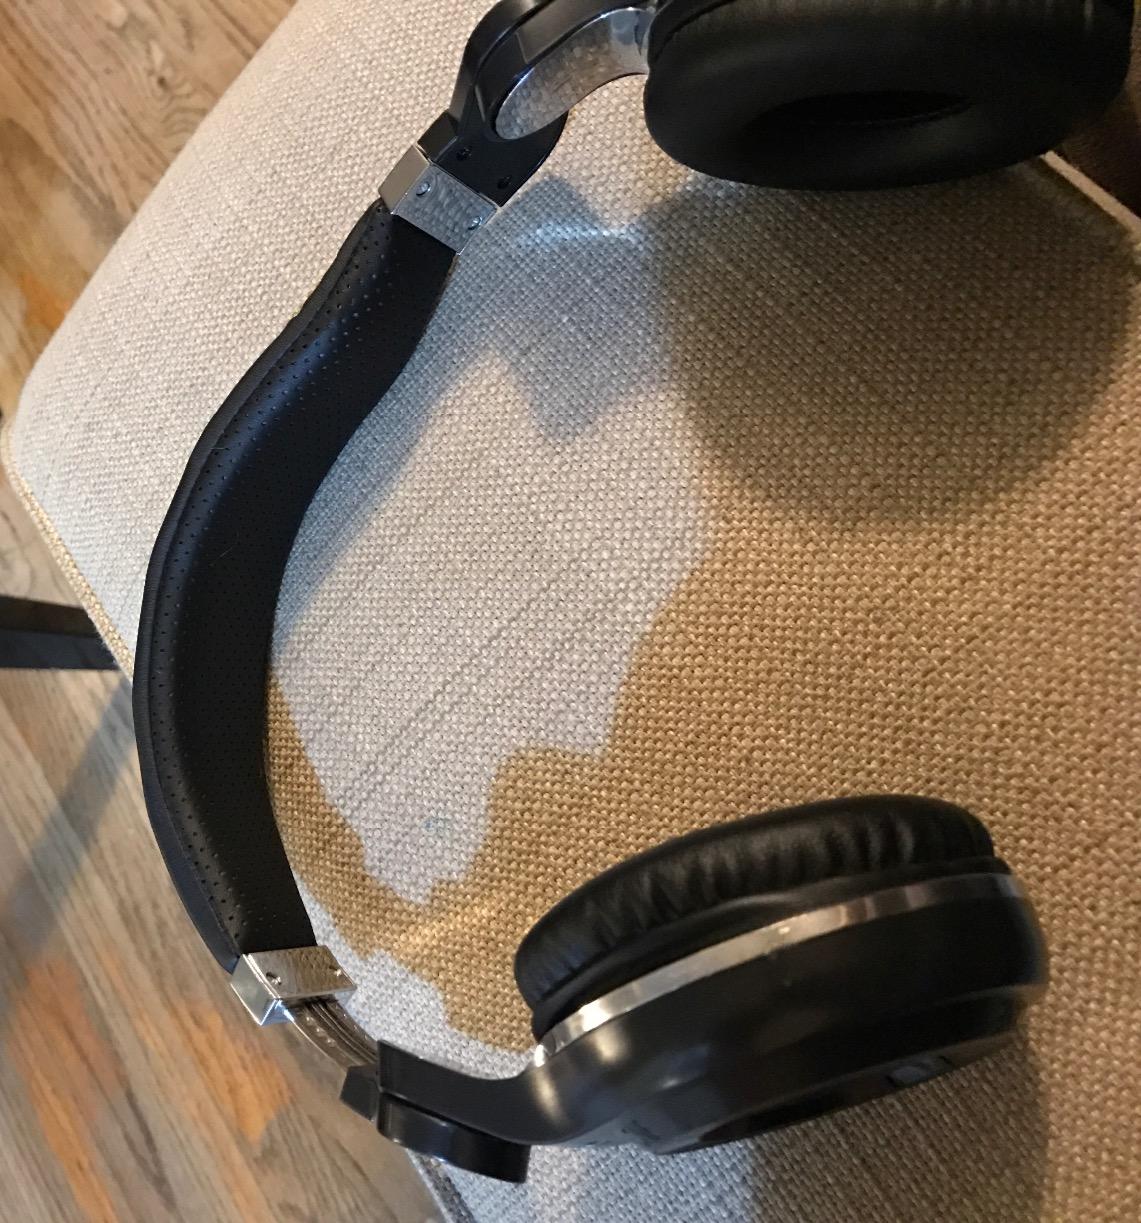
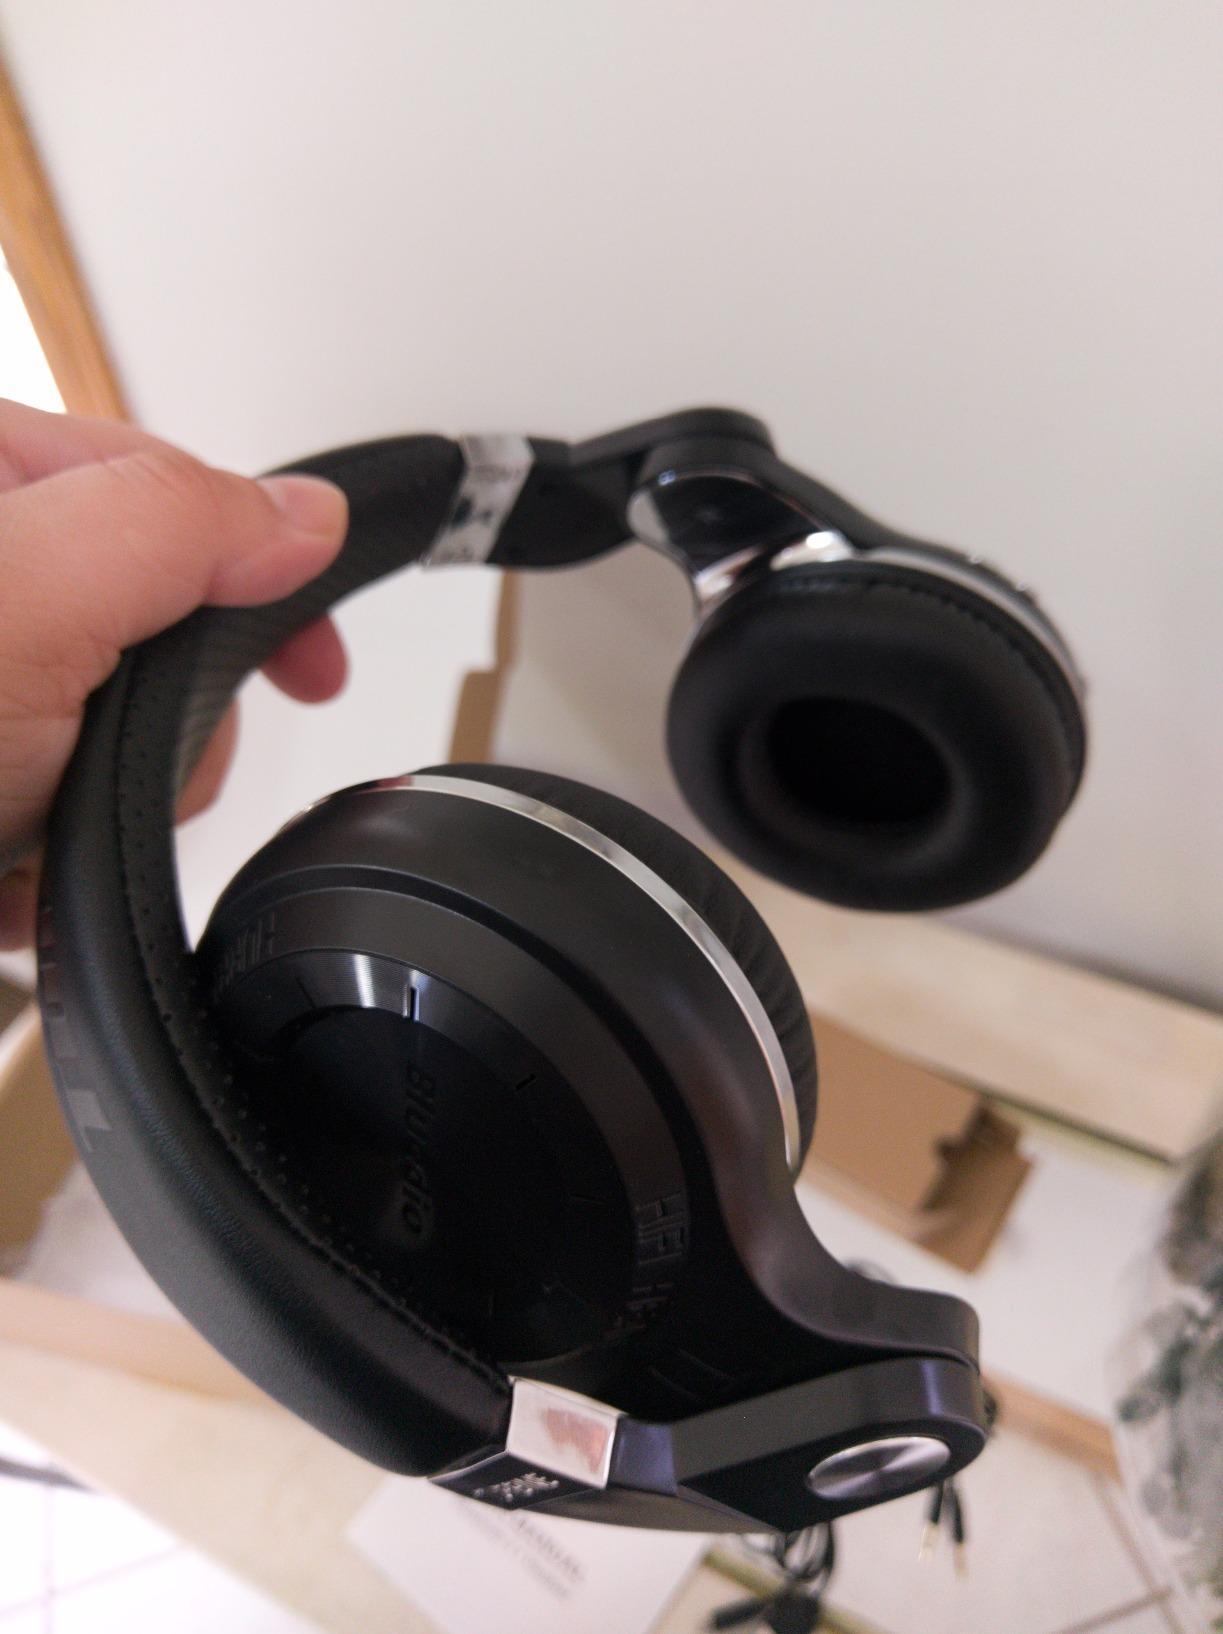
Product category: headphones
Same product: yes